Medieval parish churches of York

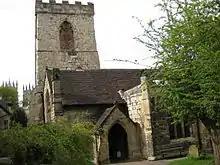
Holy Trinity, Goodramgate

All Saints was founded in the eleventh century, but most of the present building is fourteenth and fifteenth century. The land on which the church was erected was reputedly donated by Ralph de Paganel, a Norman tenant-in-chief whose name is commemorated in the Yorkshire village of Hooton Pagnell. All Saints Church is attractively situated near the River Ouse and next to a row of fifteenth-century timber-framed houses. Externally, the main feature is the impressive tower with a tall octagonal spire. Attached to the west end is an anchorhold or hermitage built of concrete in the 1920s on the site of a house occupied by a hermit on the early 15th century. Internally there are fifteenth-century hammerbeam roofs and much medieval stained glass, including the Corporal Works of Mercy (derived from Matt 25:31ff) and the "Prick of Conscience" windows. The latter depicts the fifteen signs of the End of the World. The church has an Anglo-Catholic heritage and there are many images of devotion.